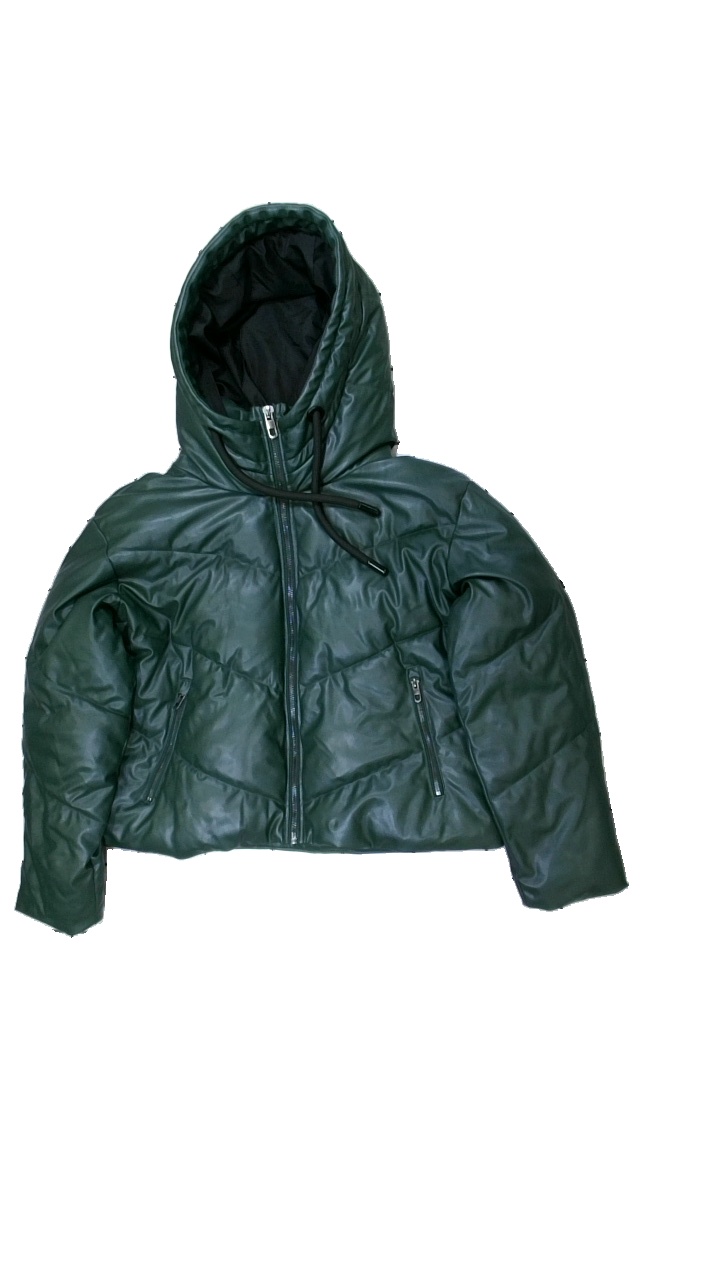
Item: Jacket (Ladies)
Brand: Zara
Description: grön kort pufig  jacka
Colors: Green
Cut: Turtle neck
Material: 100% polyester
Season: All
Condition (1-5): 4
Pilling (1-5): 5
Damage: lite smutsigt
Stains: Minor
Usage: Reuse
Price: <50